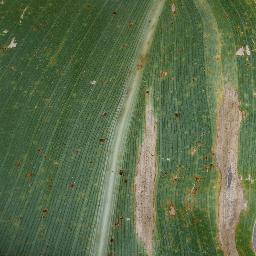
Label: Corn___Northern_Leaf_Blight